Marguerite Gourdan

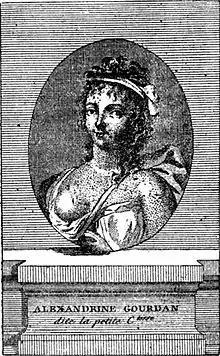
18th century engraving of Marguerite Gourdan

Marguerite Gourdan, née "Marguerite Alexandrine Ernestine Stock" (c. 1730 in Béziers – 28 September 1783 in Paris) was a French brothel owner and procurer in 18th-century Paris. Her brothel was the most exclusive in Paris during that age, and Gourdan was arguably the most famous of her profession.